José Carlos Pereira

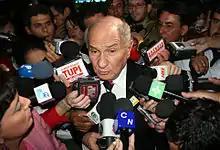
José Carlos Pereira

José Carlos Pereira was a Brazilian Air Force officer. He joined the FAB in March 1958, graduated as an officer in December 1963, and reached the rank of lieutenant brigadier general, serving as Brazil's delegate to the Inter-American Defense Board, Commander of the Air Force Academy (AFA), Commander of the Brazilian Aerospace Defense Command (Comando de Defesa Aeroespacial Brasileiro (COMDABRA)), and Commander of the General Command of Air Operations (Comando-Geral de Operações Aéreas (COMGAR)). He was also the former president of Infraero. He died on .